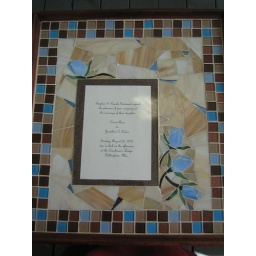
Antique table with stained glass and wedding invitation embedded in glass, glass tiles